Hill Palace, Kochi

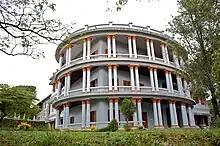
South Block, Hill Palace Museum

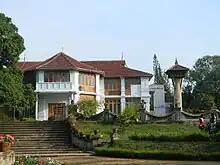
A view of the palace from its northern side

The Hill Palace was built in 1865 by the Maharaja of Cochin and is now the largest archaeological museum in Kerala.